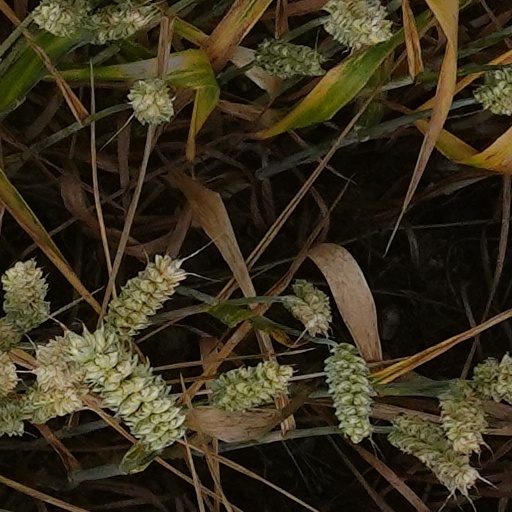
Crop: wheat